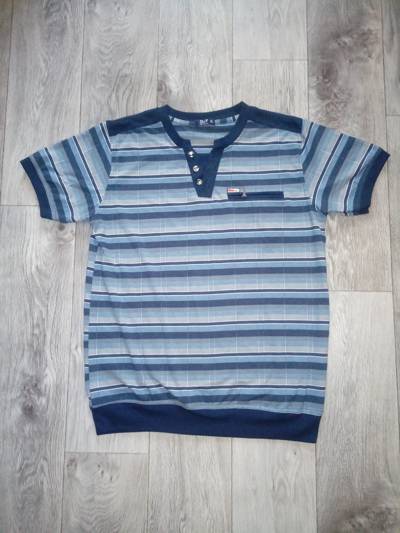
Waste category: clothes